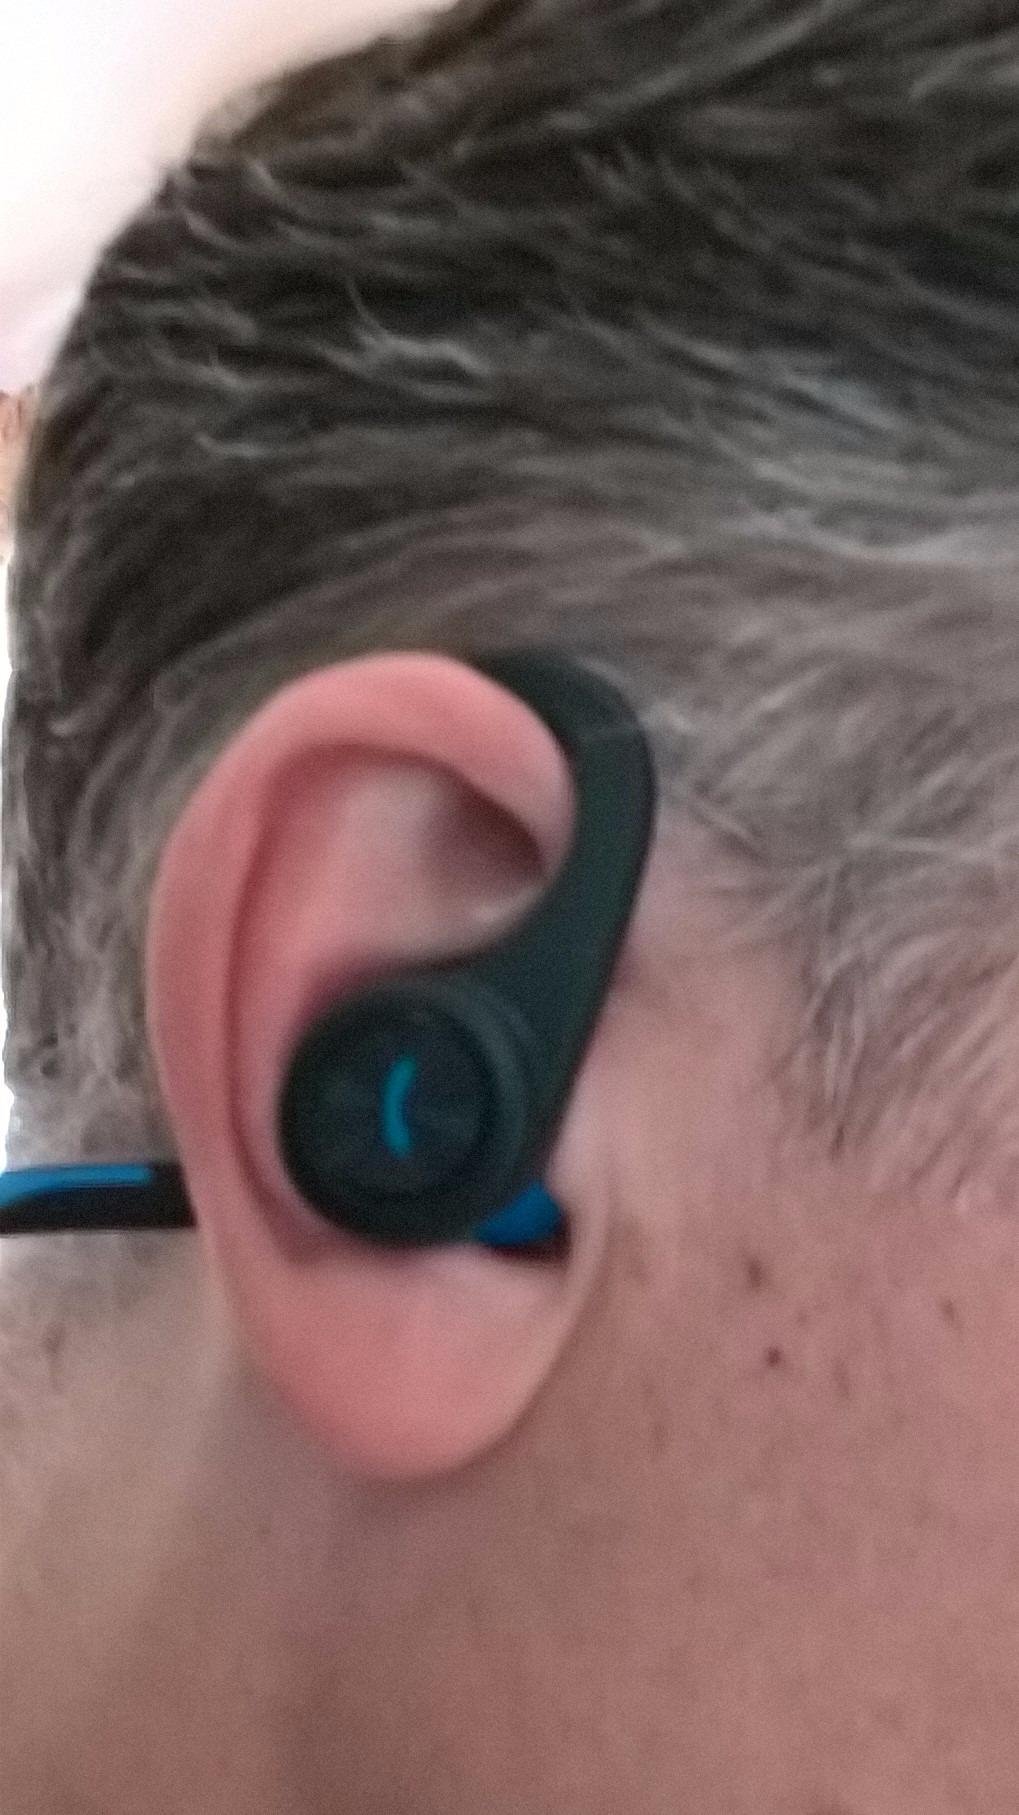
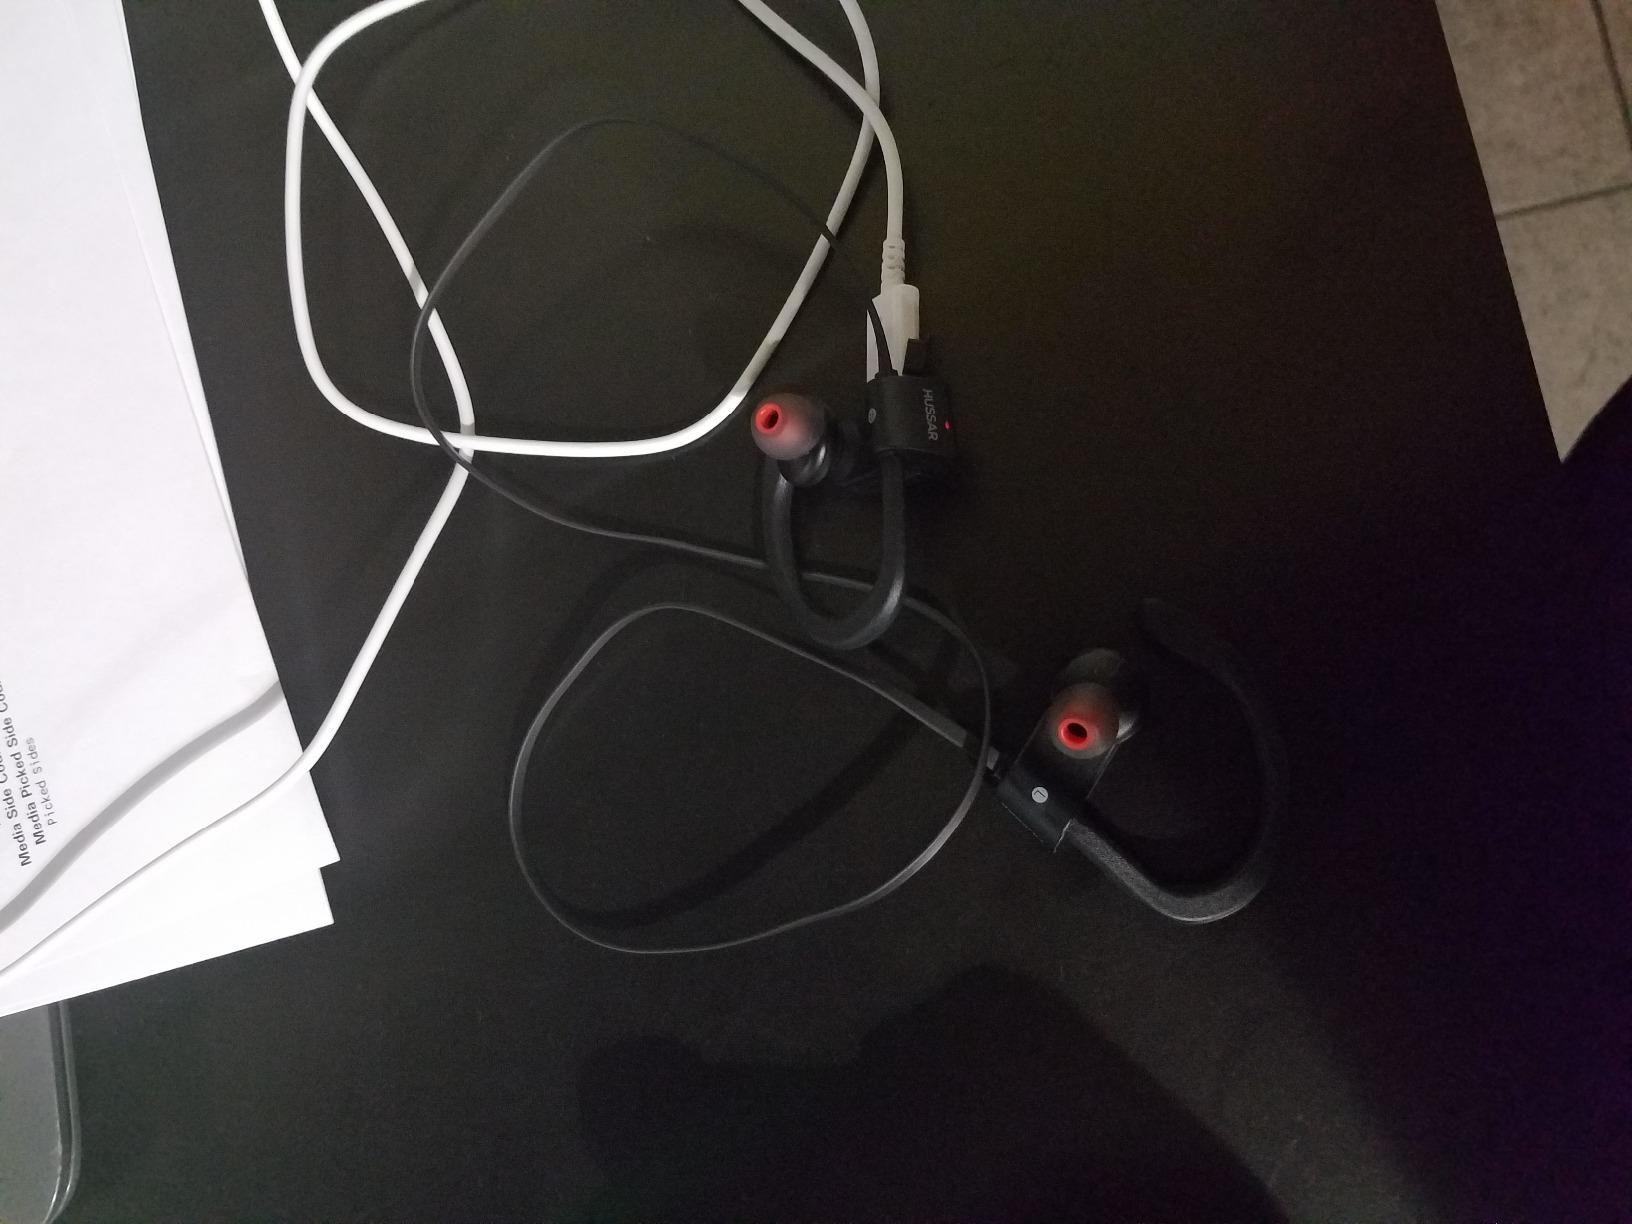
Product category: headphones
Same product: no